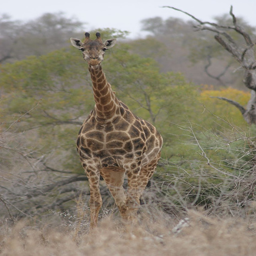
A giraffe walking through a grassy field with trees in background.
A giraffe standing in the tall grass by a tree.
A giraffe stands at full height in front of a tree.
one giraffe standing in the middle of a field
A giraffe looking straight ahead in the brush.